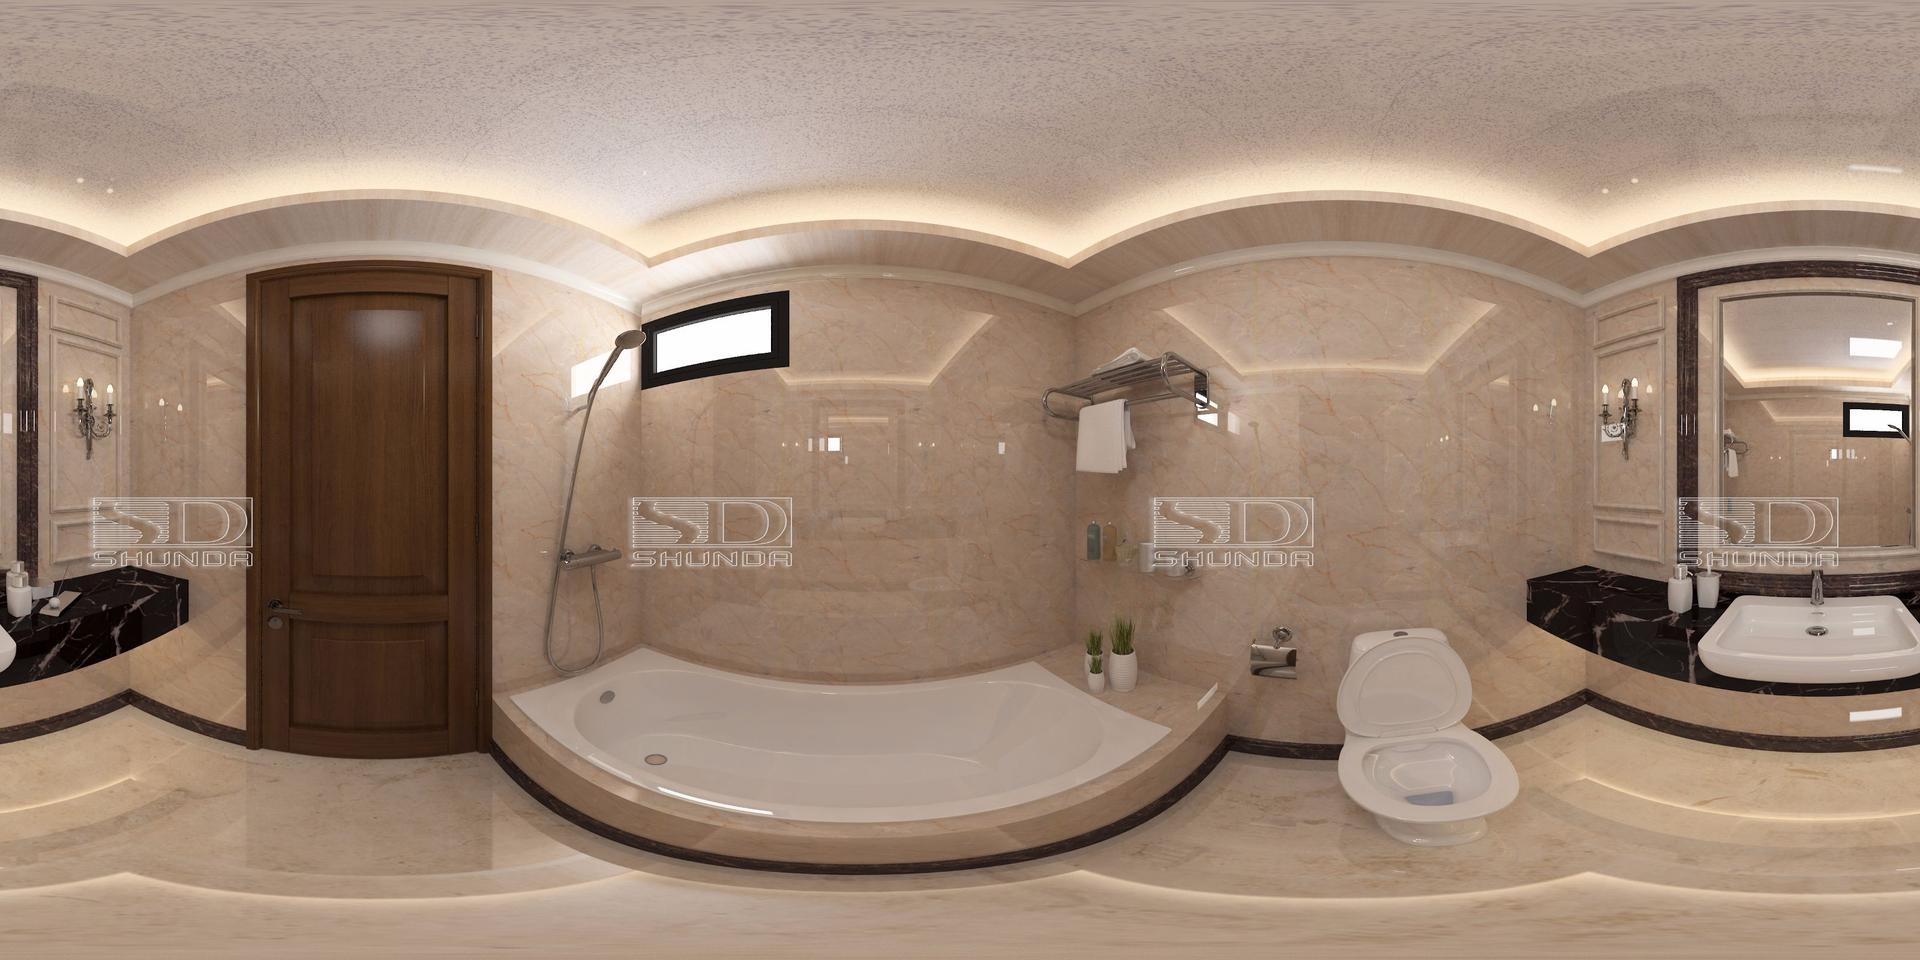
Referred object: Toilet next to the bathtub

Referred object: the wooden door